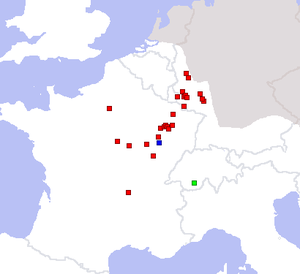
Rosmerta est une déesse de la religion celtique gauloise représentant fertilité et abondance.